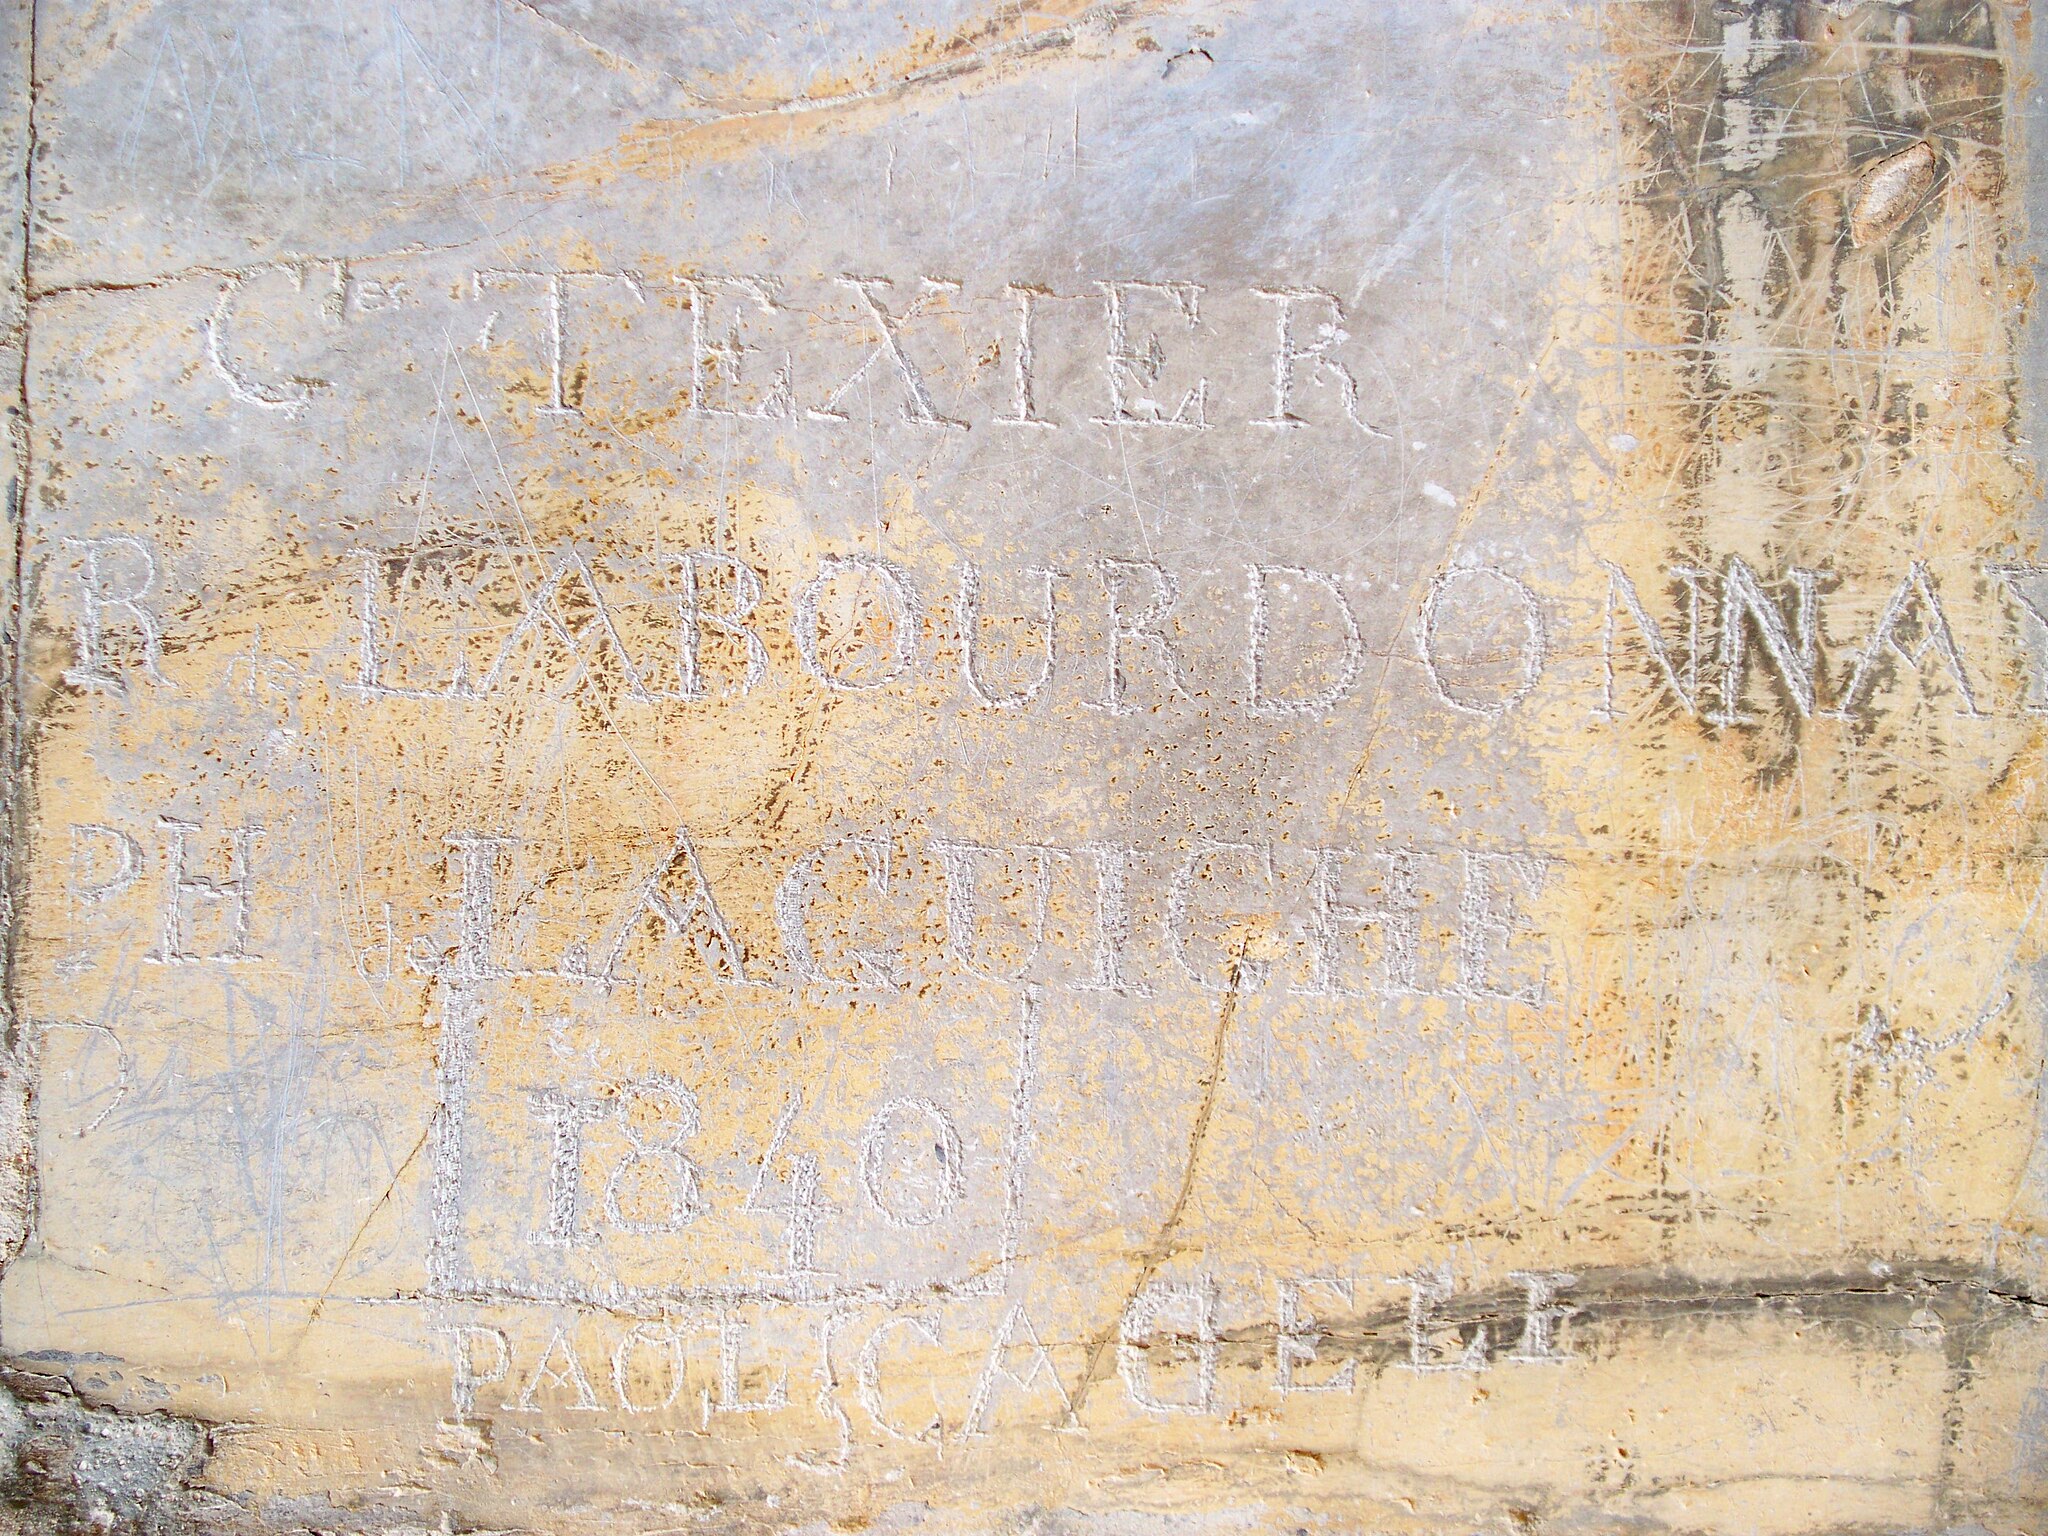
Title: Persepolis, Iran (28192027823)
Description: Are you dreaming of visiting Iran? See Ancient Persepolis? I will be glad to talk about this topic in the messenger www.messenger.com/t/zametki Мечтаешь посетить Иран? Увидеть Древний Персеполис? Буду рад пообщаться на эту тему в мессенжере www.messenger.com/t/zametki
Date: 2008-01-01 12:05
Categories: Inscriptions in Persepolis, Flickr images reviewed by FlickreviewR 2, 2008 in Persepolis, Photographs by Sasha India